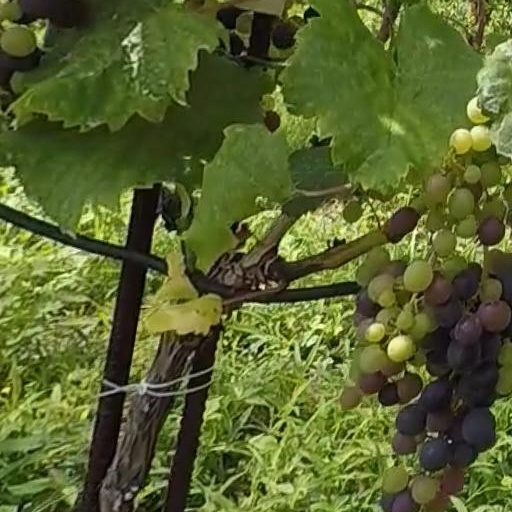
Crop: grape